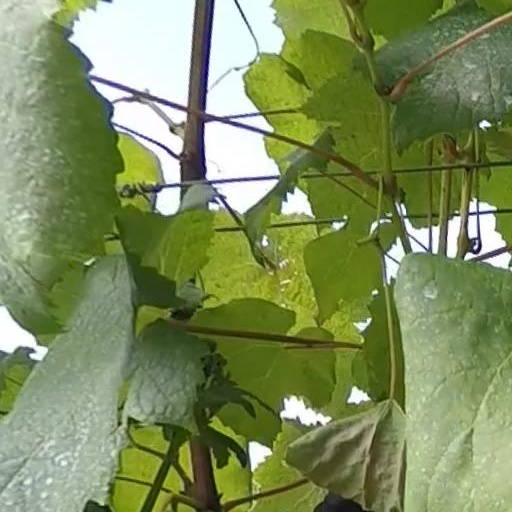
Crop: grape